Walter S. Grant

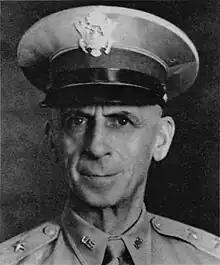
From the October 1956 issue of "Assembly" magazine

Walter S. Grant (January 24, 1878 – March 3, 1956) was a career officer in the United States Army. He served from 1900 to 1946 and attained the rank of major general. Grant was a veteran of World War I and World War II, and his awards included the Army Distinguished Service Medal and Legion of Merit.